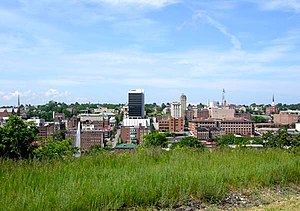
Lynchburg (Virginia)
Lynchburg er en independent city i delstaten Virginia i USA, med 78.014 indbyggere. Byen ligger ved Blue Ridge Mountains, en bjergkæde i Appalacherne, langs floden James Rivers breder, og er kendt som City of Seven Hills eller The Hill City. Lynchburg var den eneste større by i Virginia, som ikke blev indtaget af Unionen under den amerikanske borgerkrig.